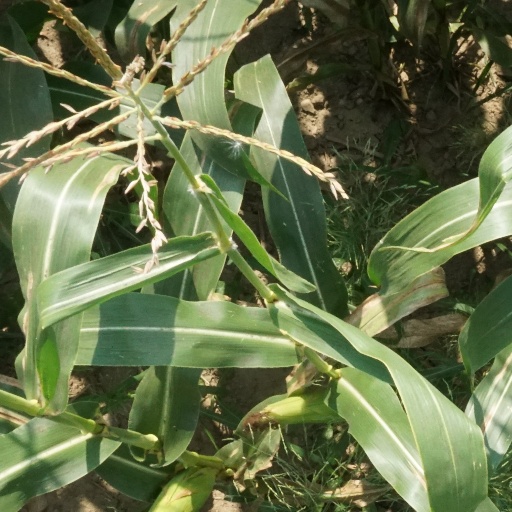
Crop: maize; corn